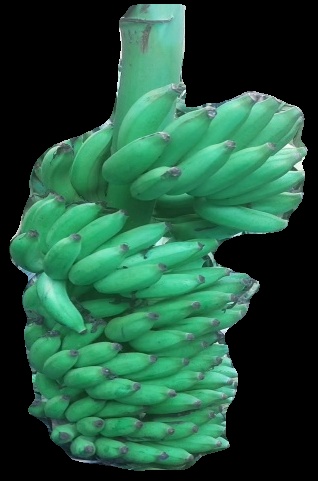
Variety: elakki-bale
Grade: grade1